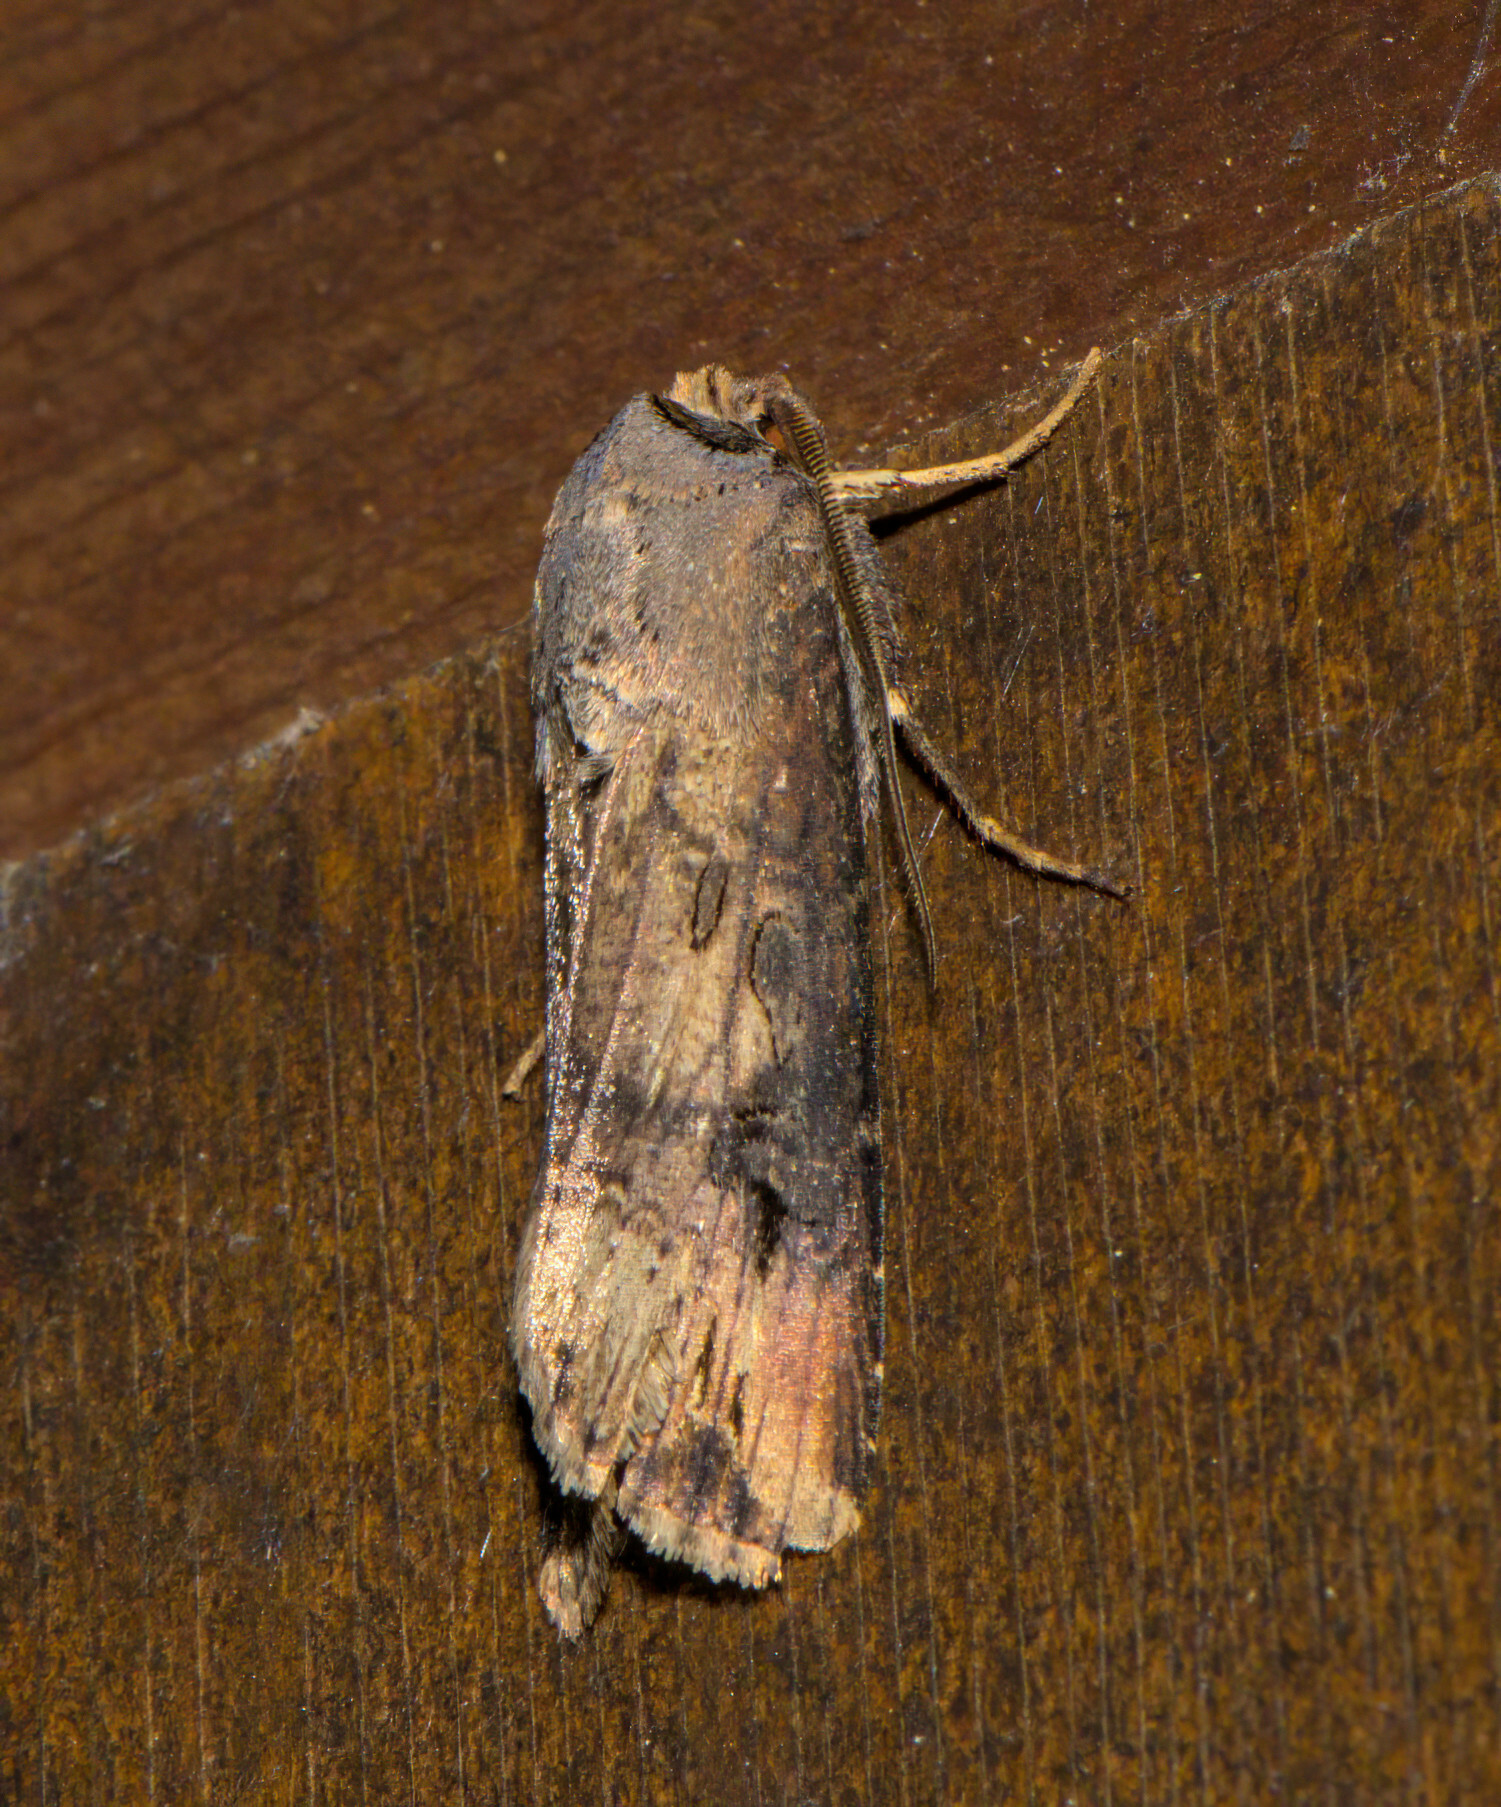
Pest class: cutworms